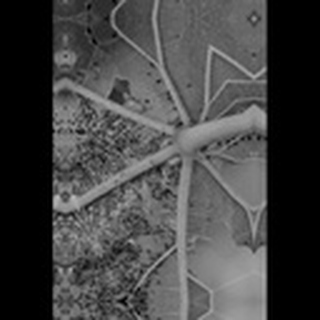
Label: cotton_aphids